SS Scillin

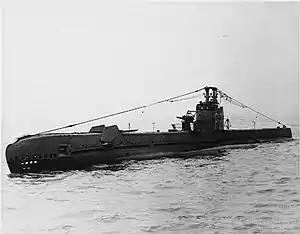

Royal Navy submarine commanders had been ordered not to attack enemy civilian ships that were "en route" from North Africa to Italy. In an inquiry, "Sahib's" commander (Lt John Bromage) was cleared of culpability, since he claimed that "Scillin" had borne no lights, he had believed that "Scillin" was carrying Italian troops, had appeared to be "en route" to Africa and had not responded to the initial shelling (two rounds), intended to halt her.